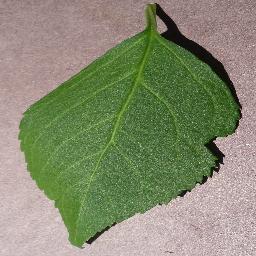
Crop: cherry
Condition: (including_sour)_healthy